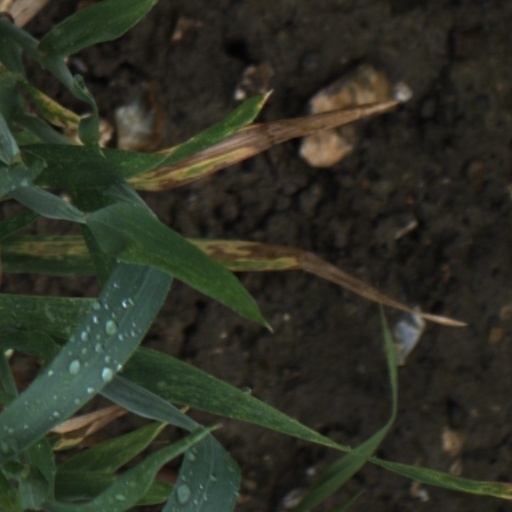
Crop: wheat